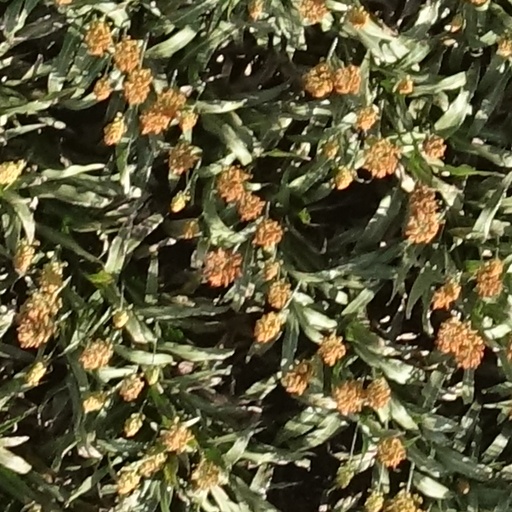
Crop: sorghum